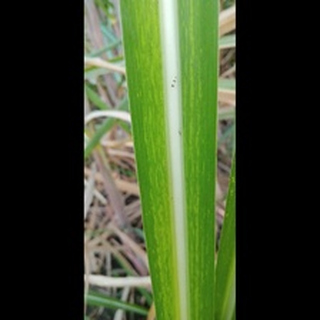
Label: sugarcane_mosaic